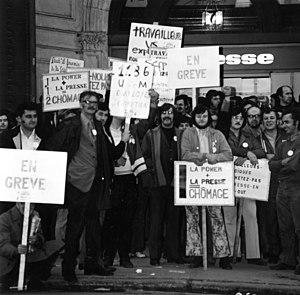
Grévistes devant l'immeuble de La Presse durant le conflit de travail en 1971
Le lock-out de La Presse est un conflit ouvrier qui paralyse le quotidien francophone montréalais La Presse en 1971-1972. Le conflit entraîne la formation d'un front commun de 11 unités syndicales représentantes de groupes différents de salariés du journal. Ces syndicats sont affiliés aux deux principales centrales syndicales québécoises : la Fédération des travailleurs du Québec et la Confédération des syndicats nationaux. Le conflit de sept mois provoque la non-publication du quotidien durant plus de trois mois. Cet épisode important de l'histoire syndicale québécoise est également marqué par la manifestation du 29 octobre 1971, donnant lieu à de violents affrontements et la mort d'une manifestante à la suite d'une crise d'asthme lors de la manifestation.